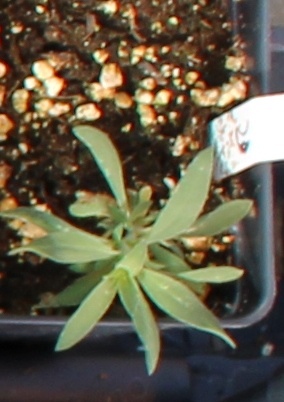
Label: Kochia